Duff House Royal Golf Club

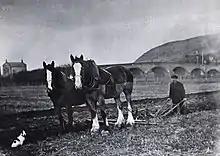
Ploughing up of golf course for crops needed during World War II

The original clubhouse was built in 1926 following a gift from Thomas Barton, and was known as the "Barton Pavilion" and remained largely unaltered until 1962. In that year it was reconstructed around the shell of the original Barton Pavilion and formally opened by Sir George W. Abercromby on 6 April 1963.